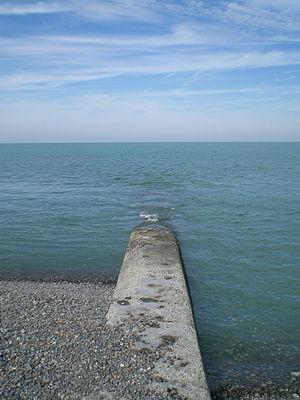
La Scie à Pourville - Hautot-sur-Mer - embouchure busée
La Scie est un fleuve côtier de Normandie, dans le département de Seine-Maritime, en région Normandie, qui se jette dans la Manche et dont la vallée, occupée par de nombreux vergers de pommiers, porte le témoignage de nombreux hommes illustres.